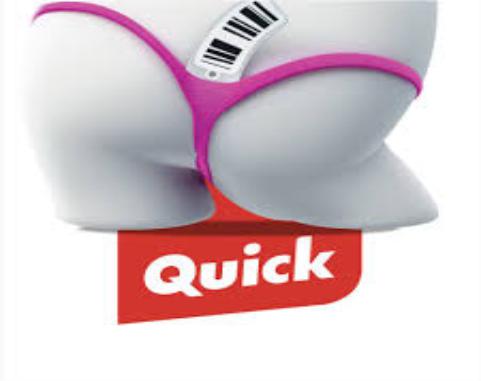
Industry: Others